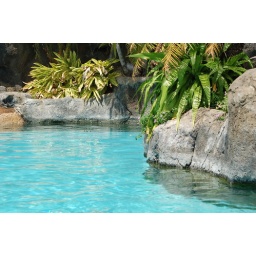
we played with a beach ball in it